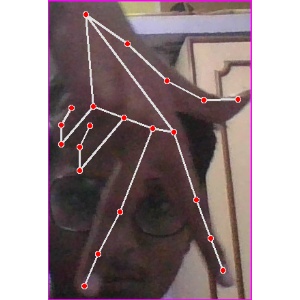
अक्षर: ग